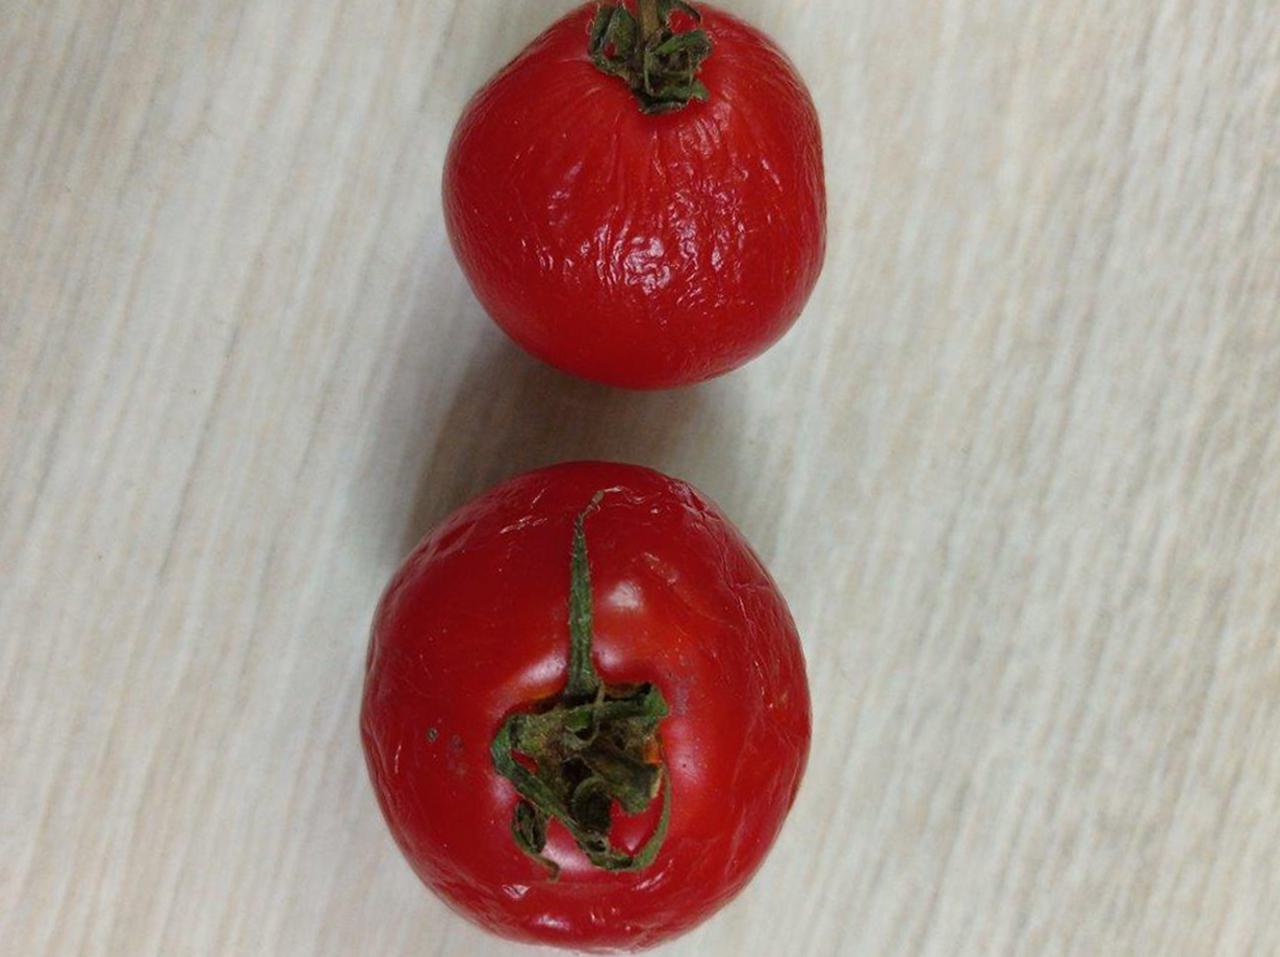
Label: Rotten